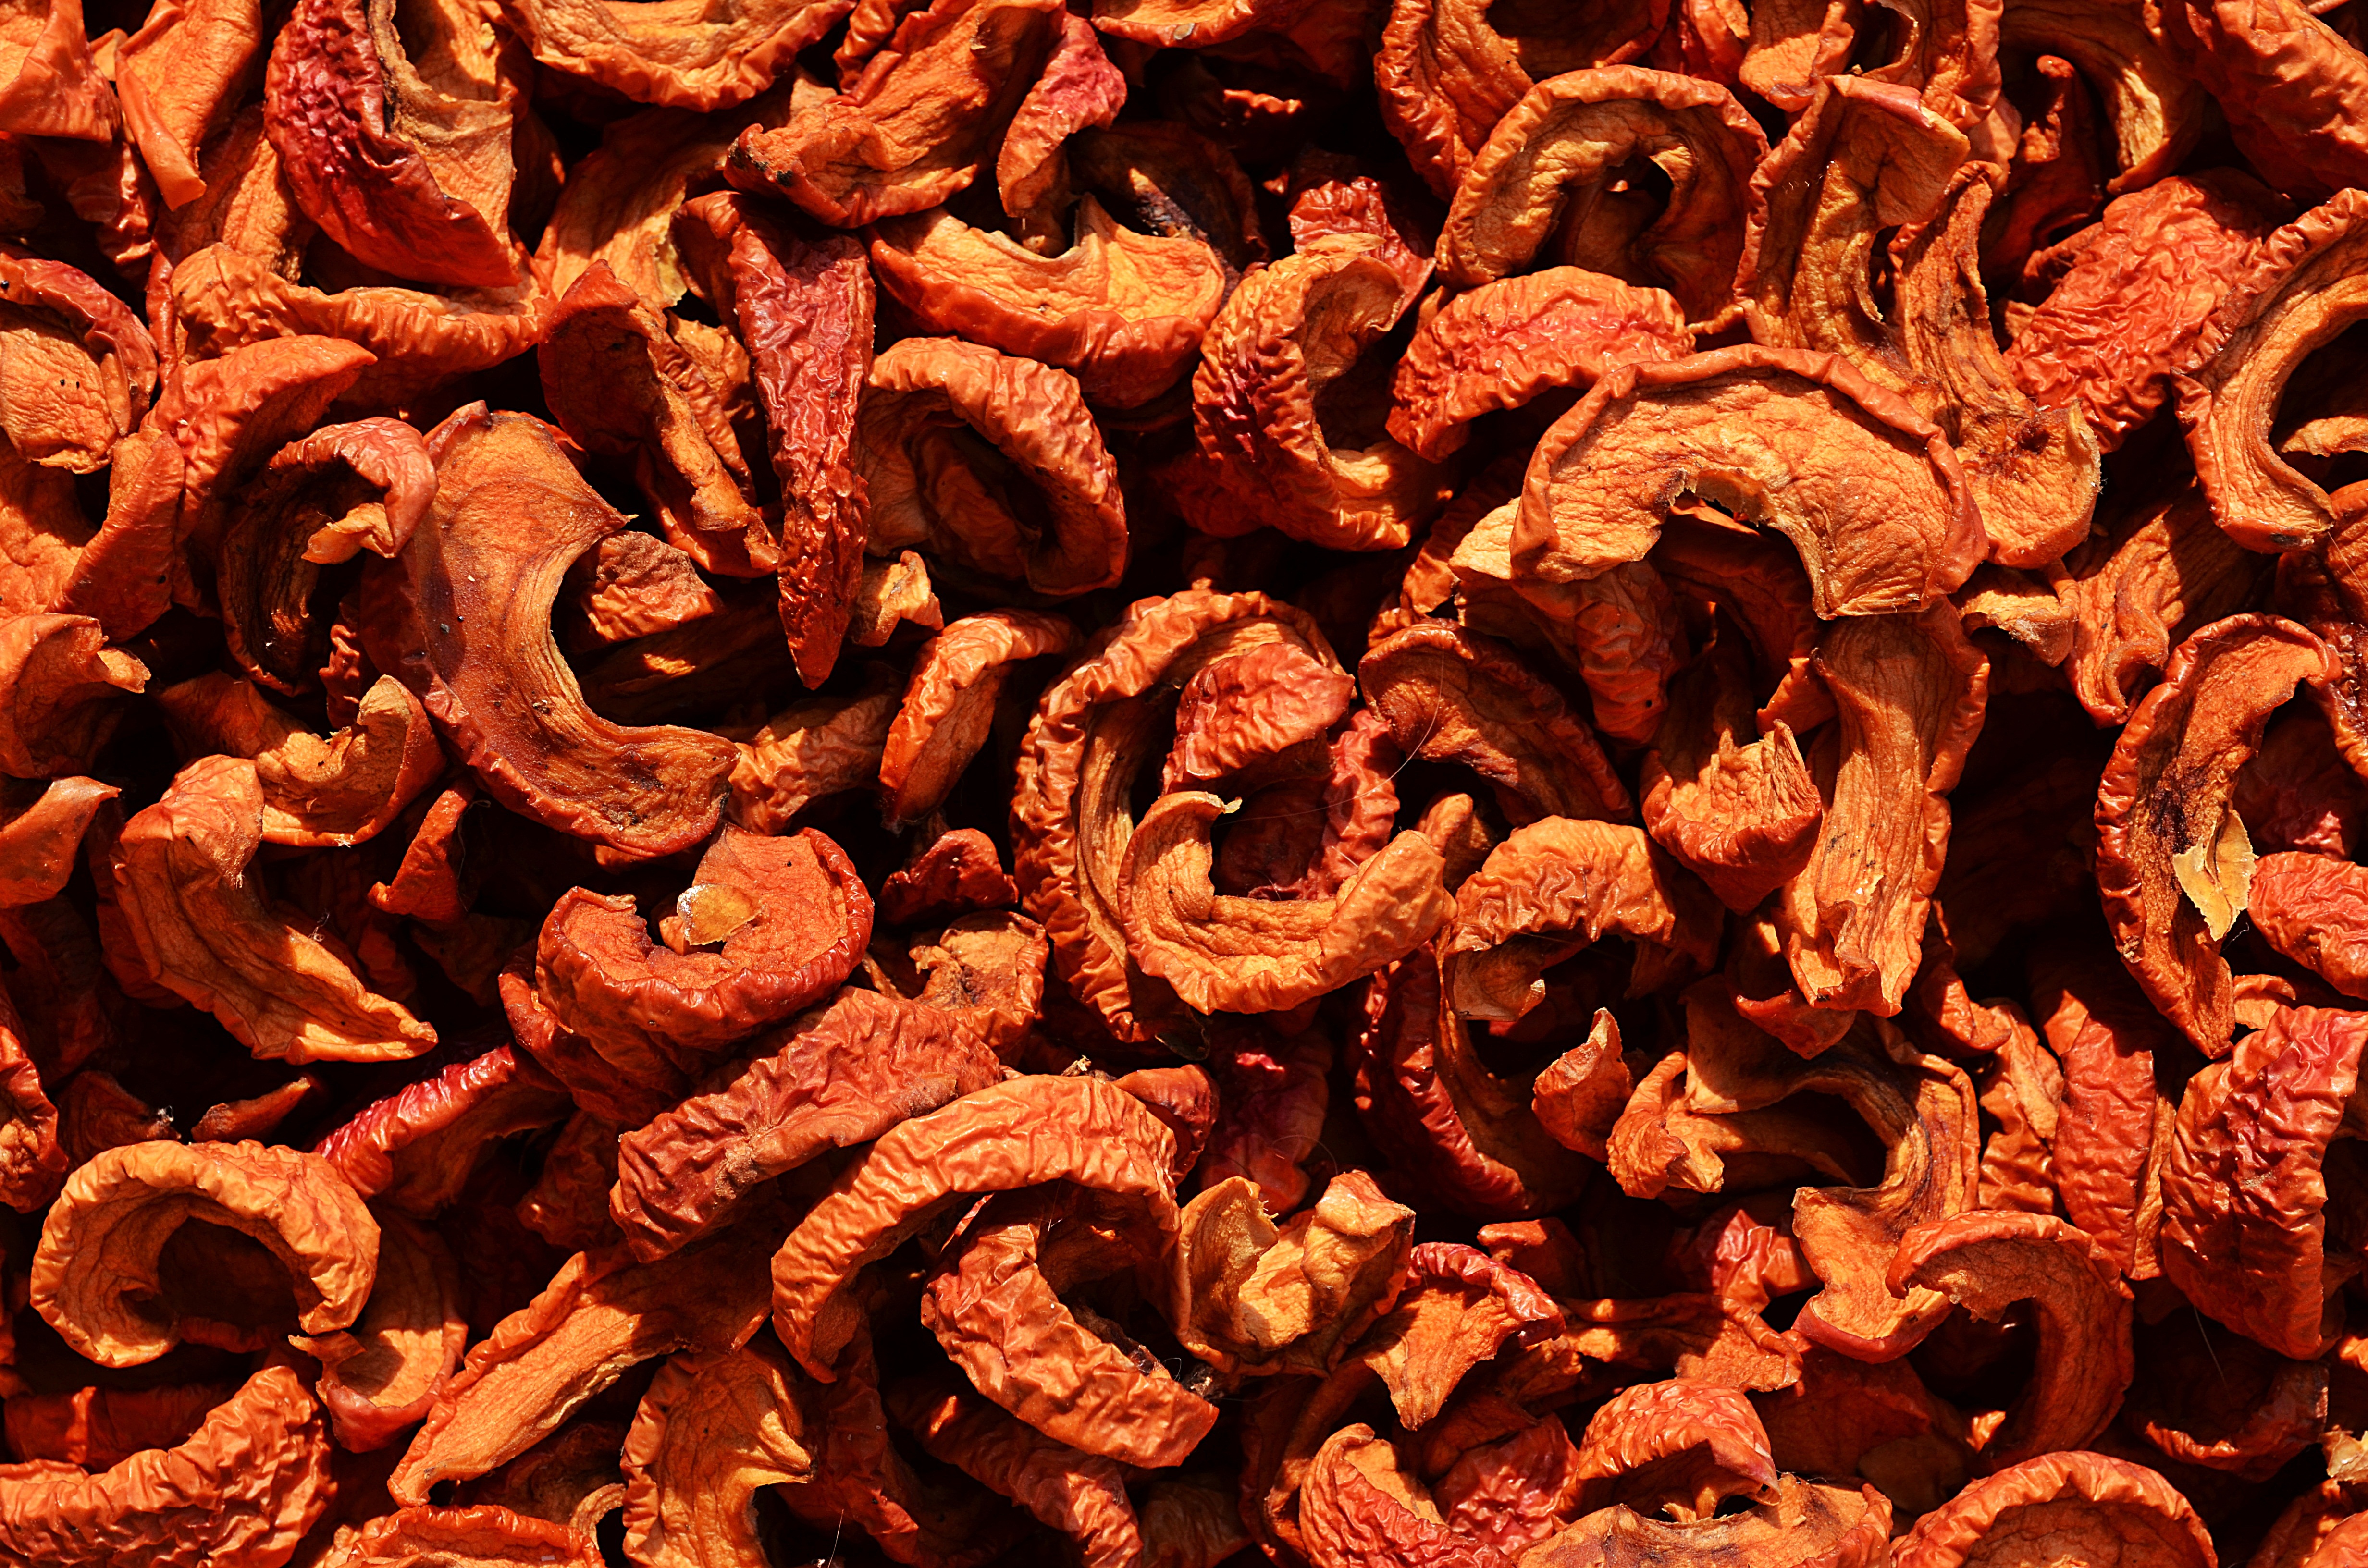
apple, tree, nature, plant, fruit, flower, food, produce, natural, kitchen, agriculture, garden, closeup, healthy, eat, sad, eating, nutrition, vegetation, tasty, apples, healthy food, healthy eating, drought, natural food, preparations, flowering plant, the cultivation of, compote, cocoa bean, land plant, snack food, medicinal mushroom